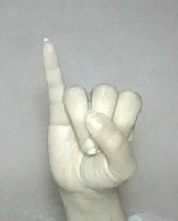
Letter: meem